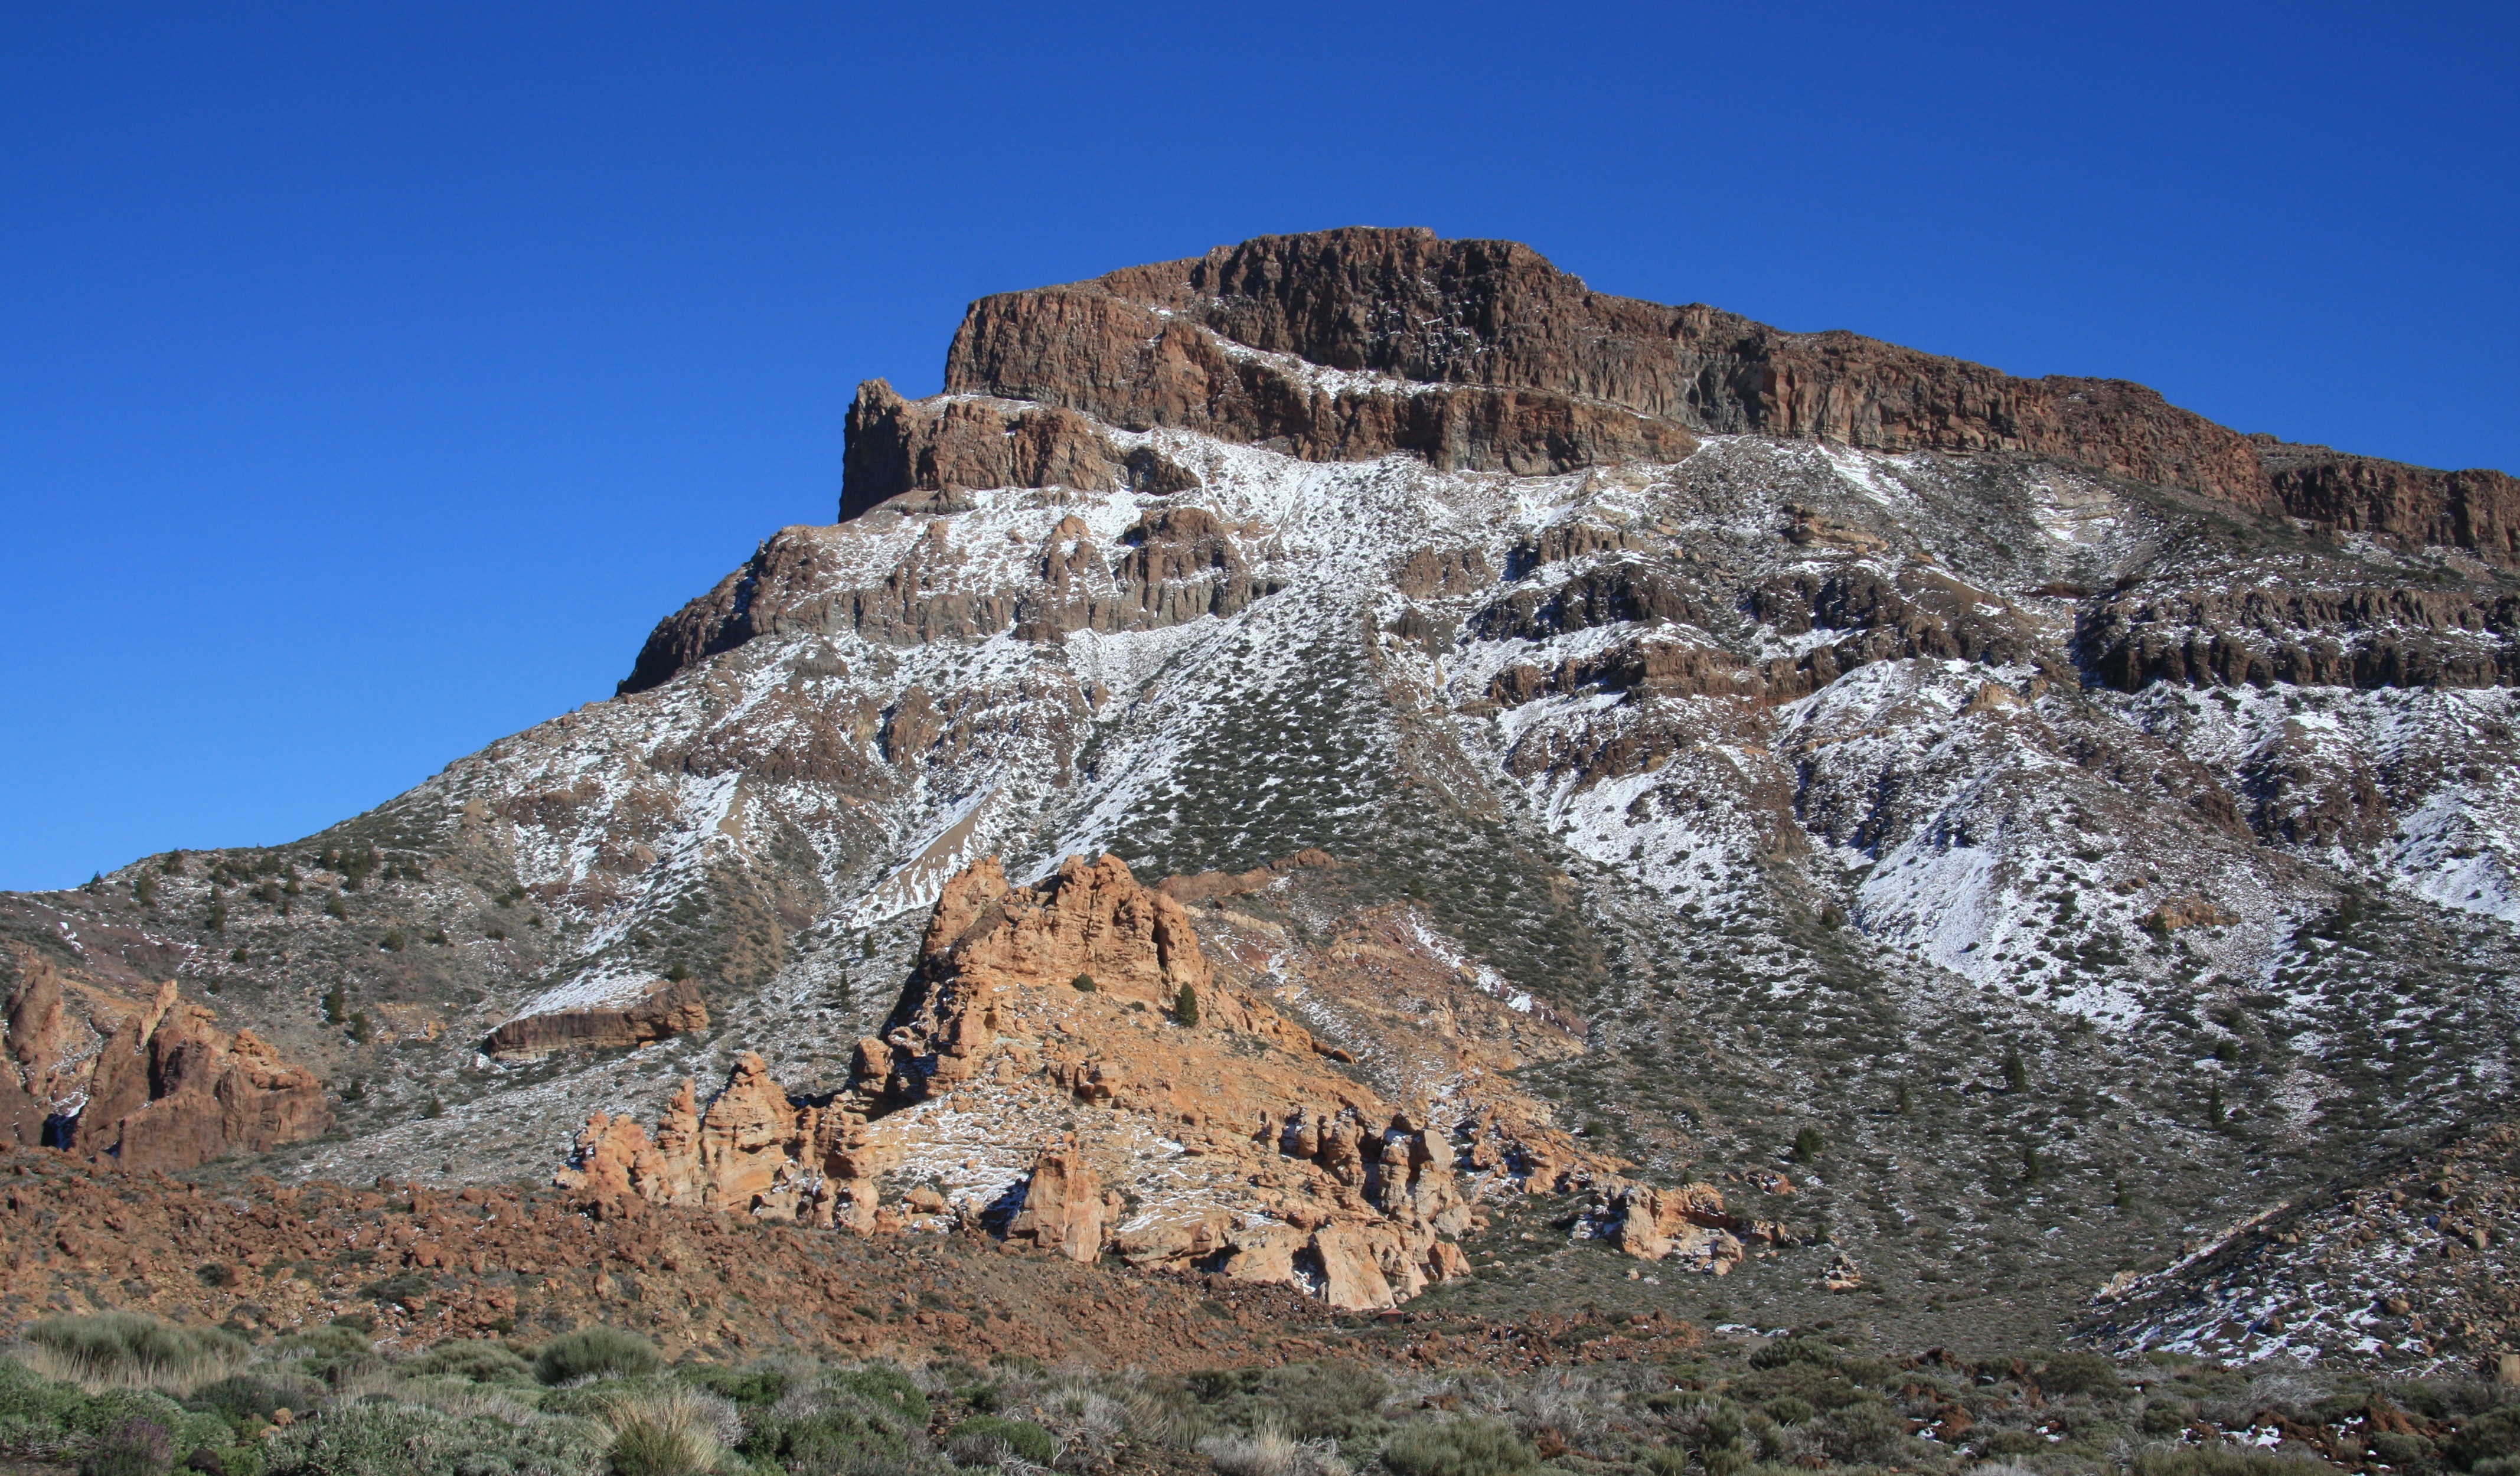
landscape, rock, wilderness, walking, mountain, trail, adventure, valley, mountain range, formation, cliff, park, terrain, national park, ridge, summit, geology, badlands, plateau, tenerife, lava, wadi, canary islands, landform, lunar landscape, teide national park, geographical feature, mountainous landforms